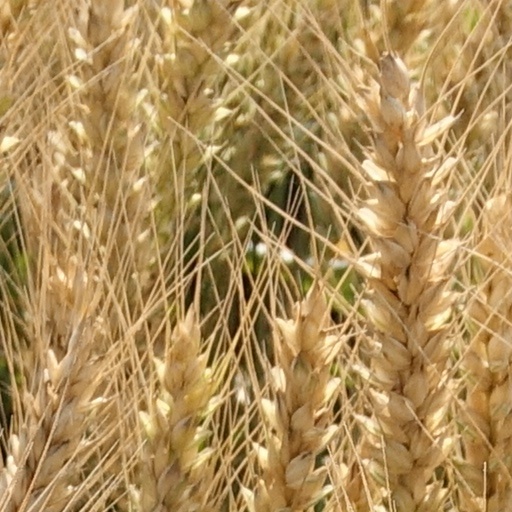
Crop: wheat